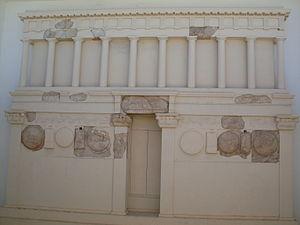
Reconstitution de la façade d'un monument royal numide qui fut bâtit environ en l'an 139 av.J.-C., à la 10ème année du règne du roi numide Macipsa (soit à la même époque que fut bâtit le monument de Dougga) à la mémoire de son père le roi numide Massinissa. Ce monument fut ensuite transformé à l'époque romaine en un temple dédié à Saturne, puis en une église chrétienne à l'époque byzantine (Musée archéologique de Chemtou, Chemtou, Tunisie) Source des informations: L'explication figurant sur la plaque située à côté de cette façade au musée